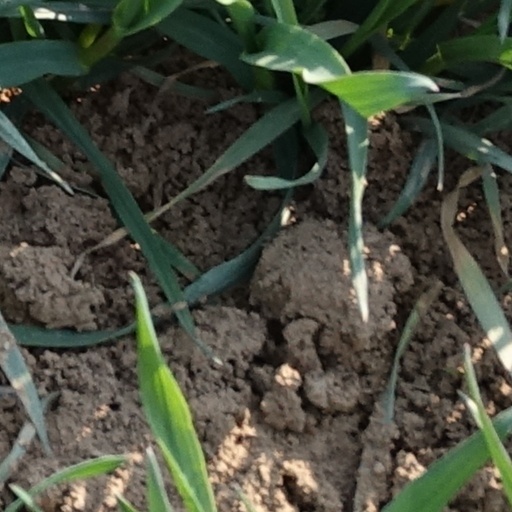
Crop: wheat